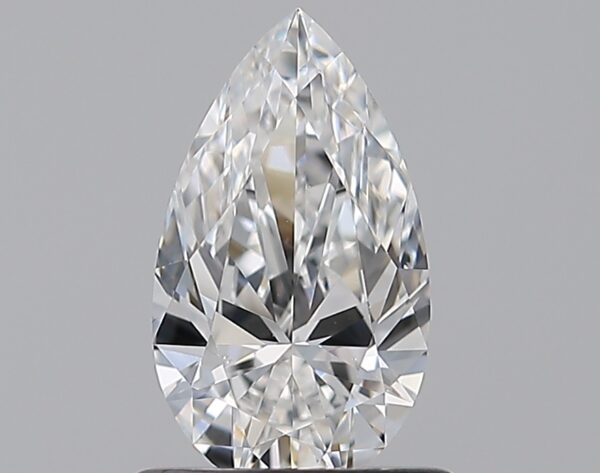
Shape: pear
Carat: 0.7
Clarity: VS2
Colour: E
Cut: EX
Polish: EX
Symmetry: VG
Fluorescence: N
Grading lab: GIA
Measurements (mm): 8.39 x 4.82 x 2.86